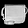
Label: Bag